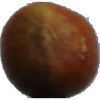
Label: Nut Forest 1